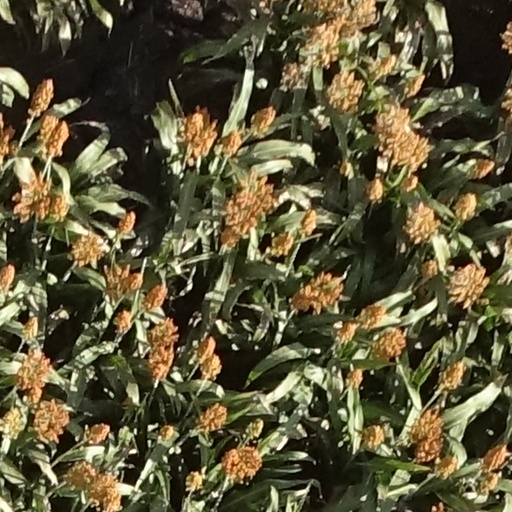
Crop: sorghum